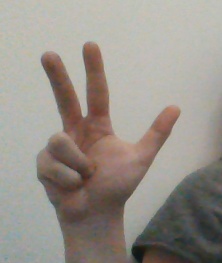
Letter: al